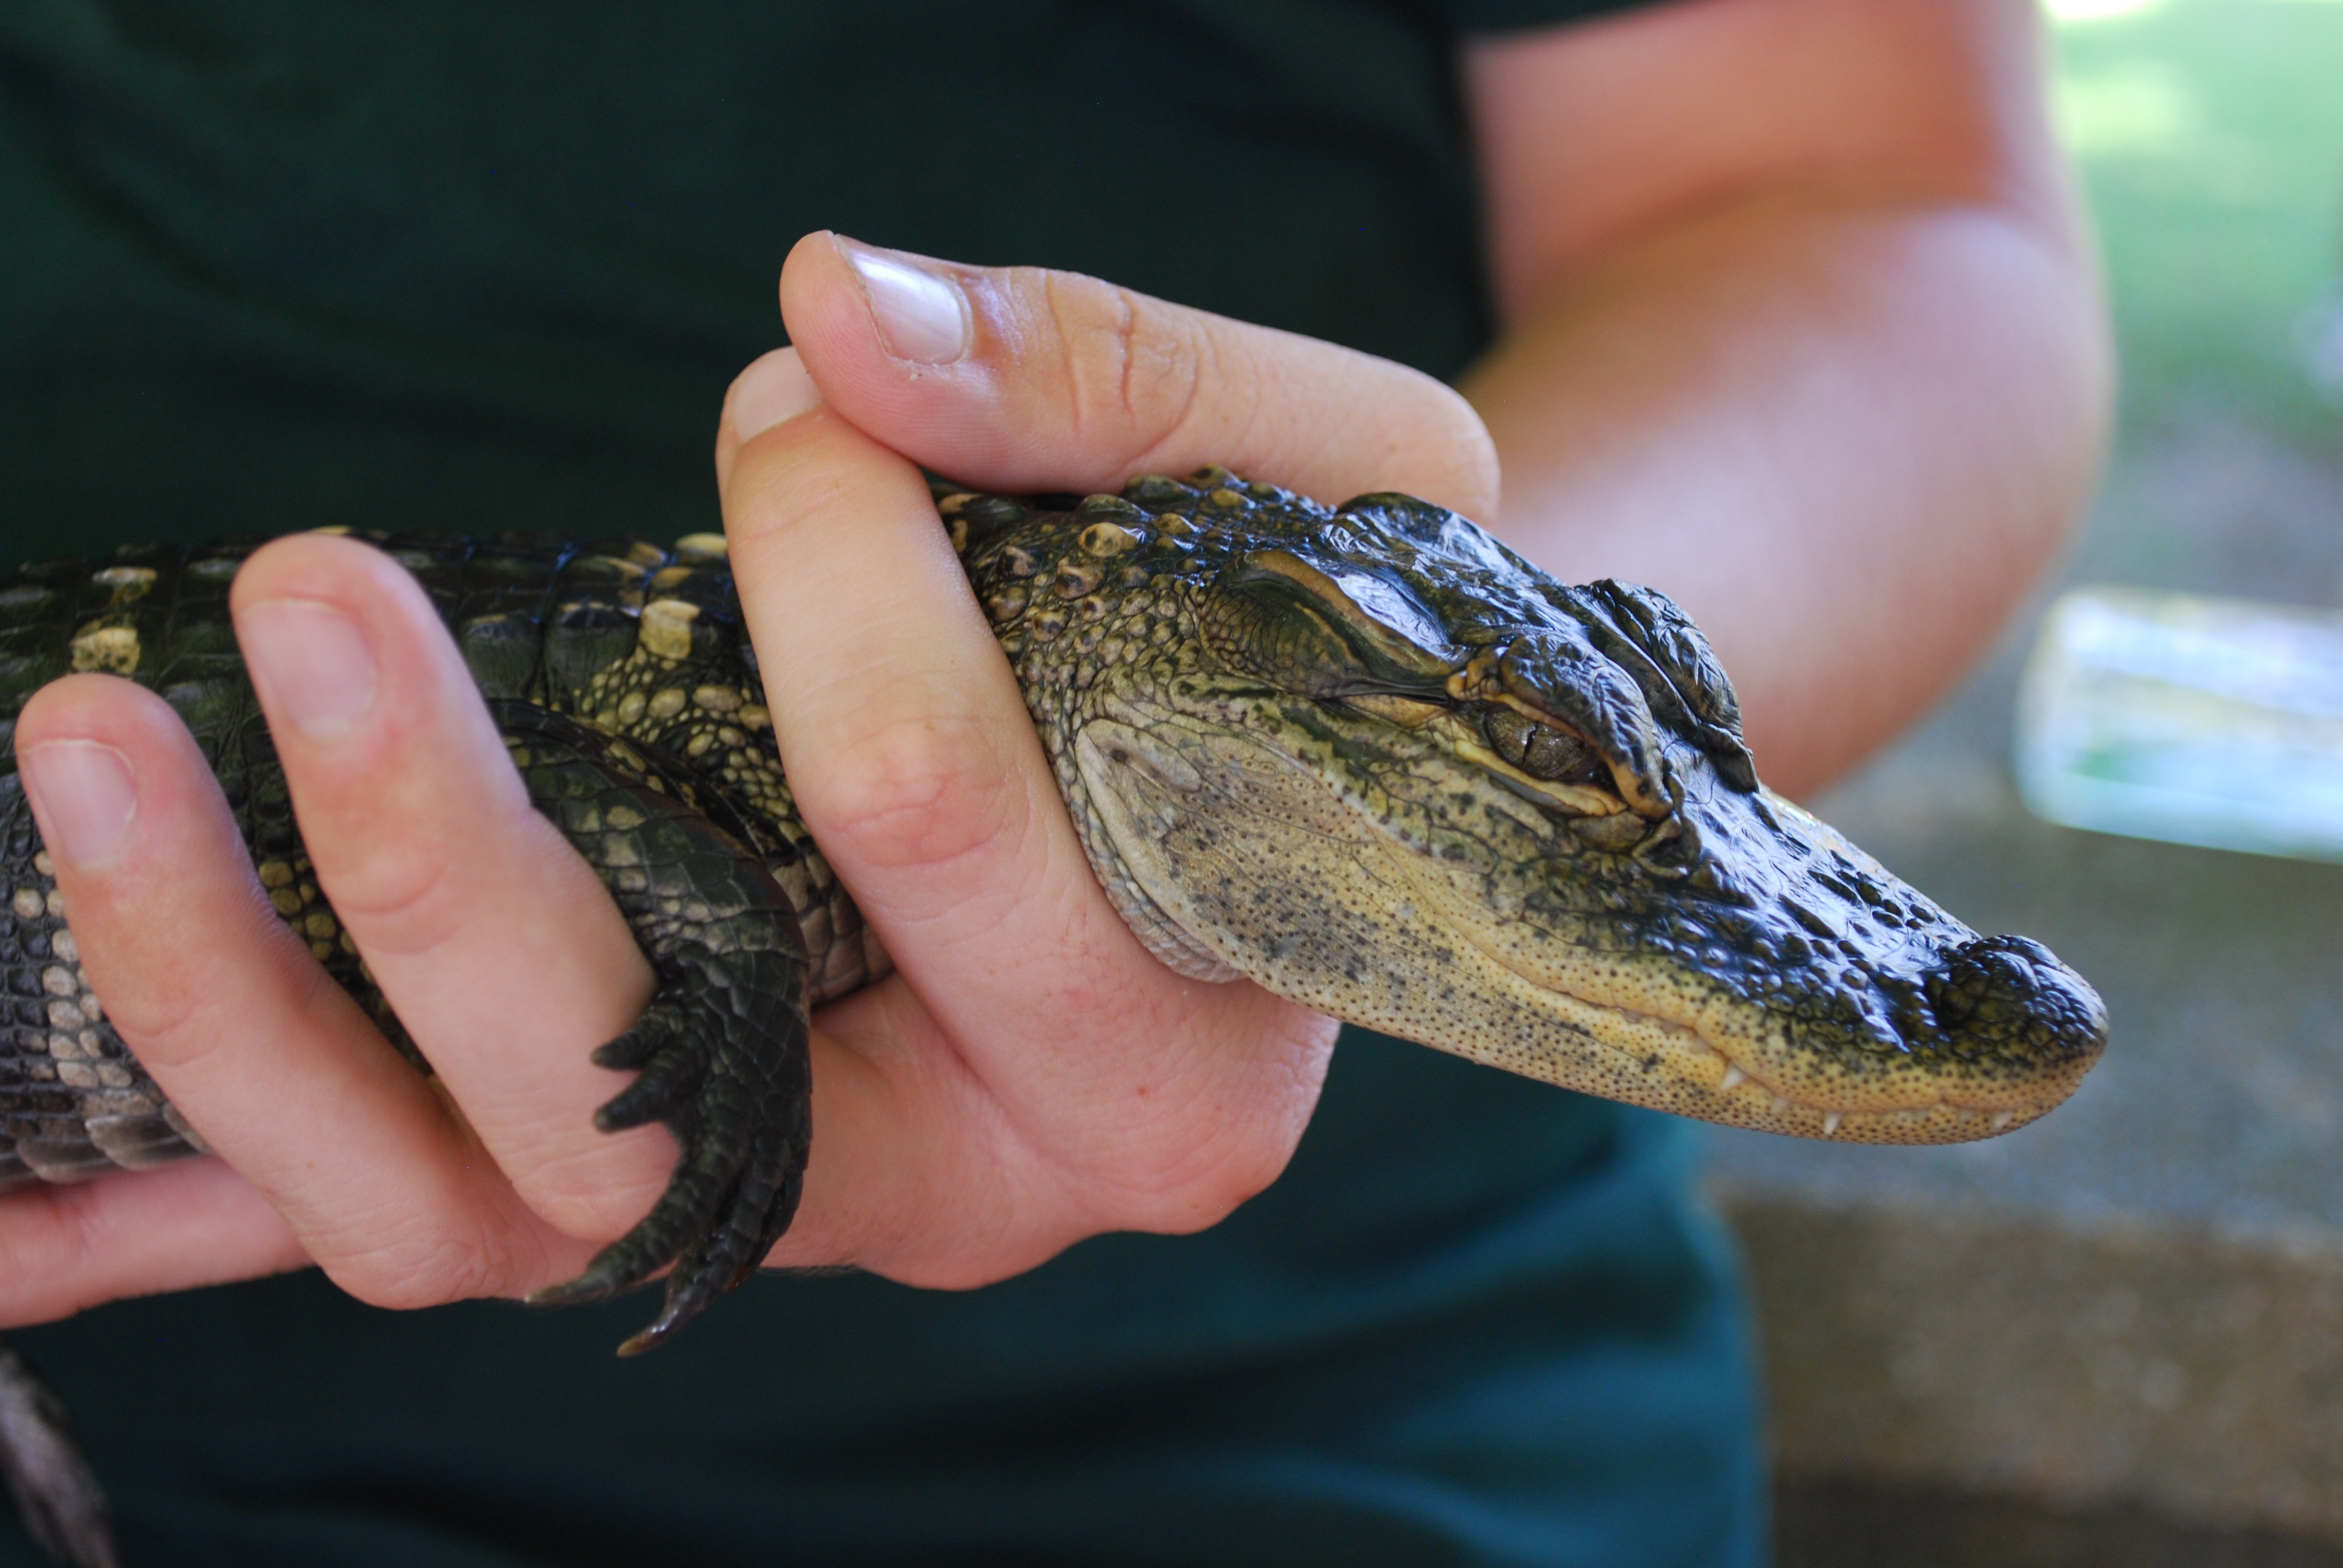
hand, nature, wildlife, biology, small, reptile, holding, fauna, crocodile, alligator, tiny, vertebrate, dangerous